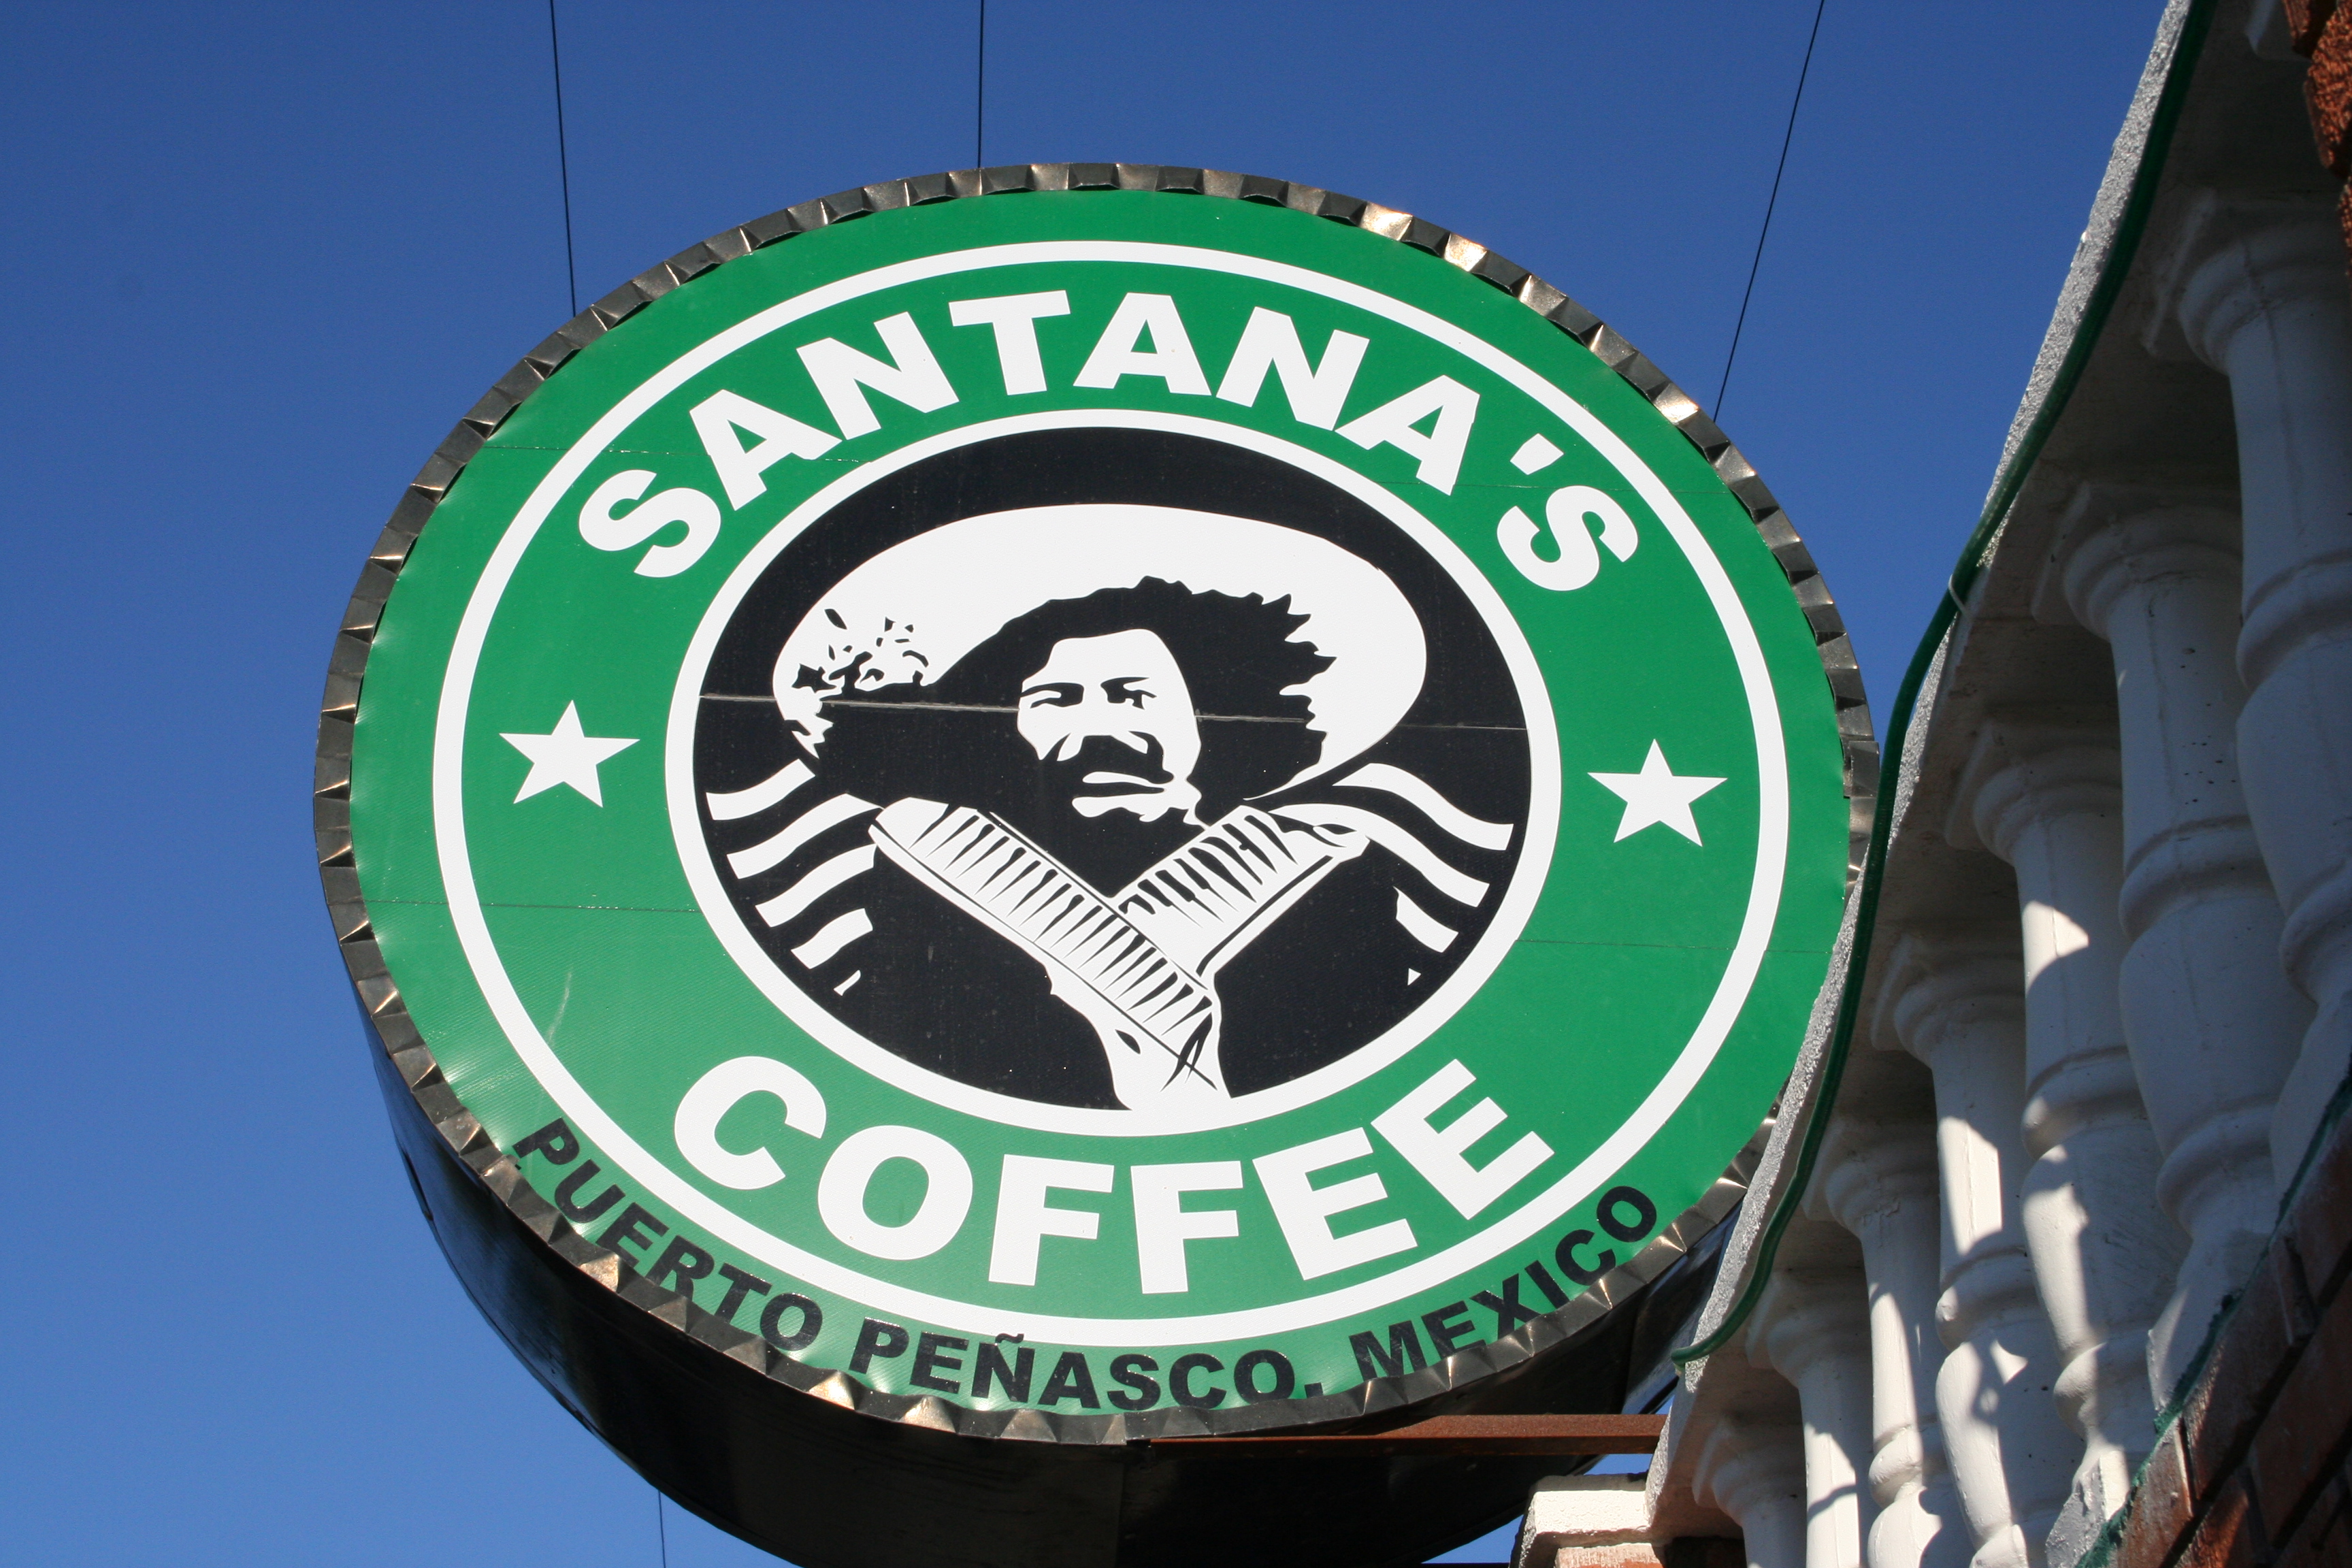
signage, mexico, rockypt